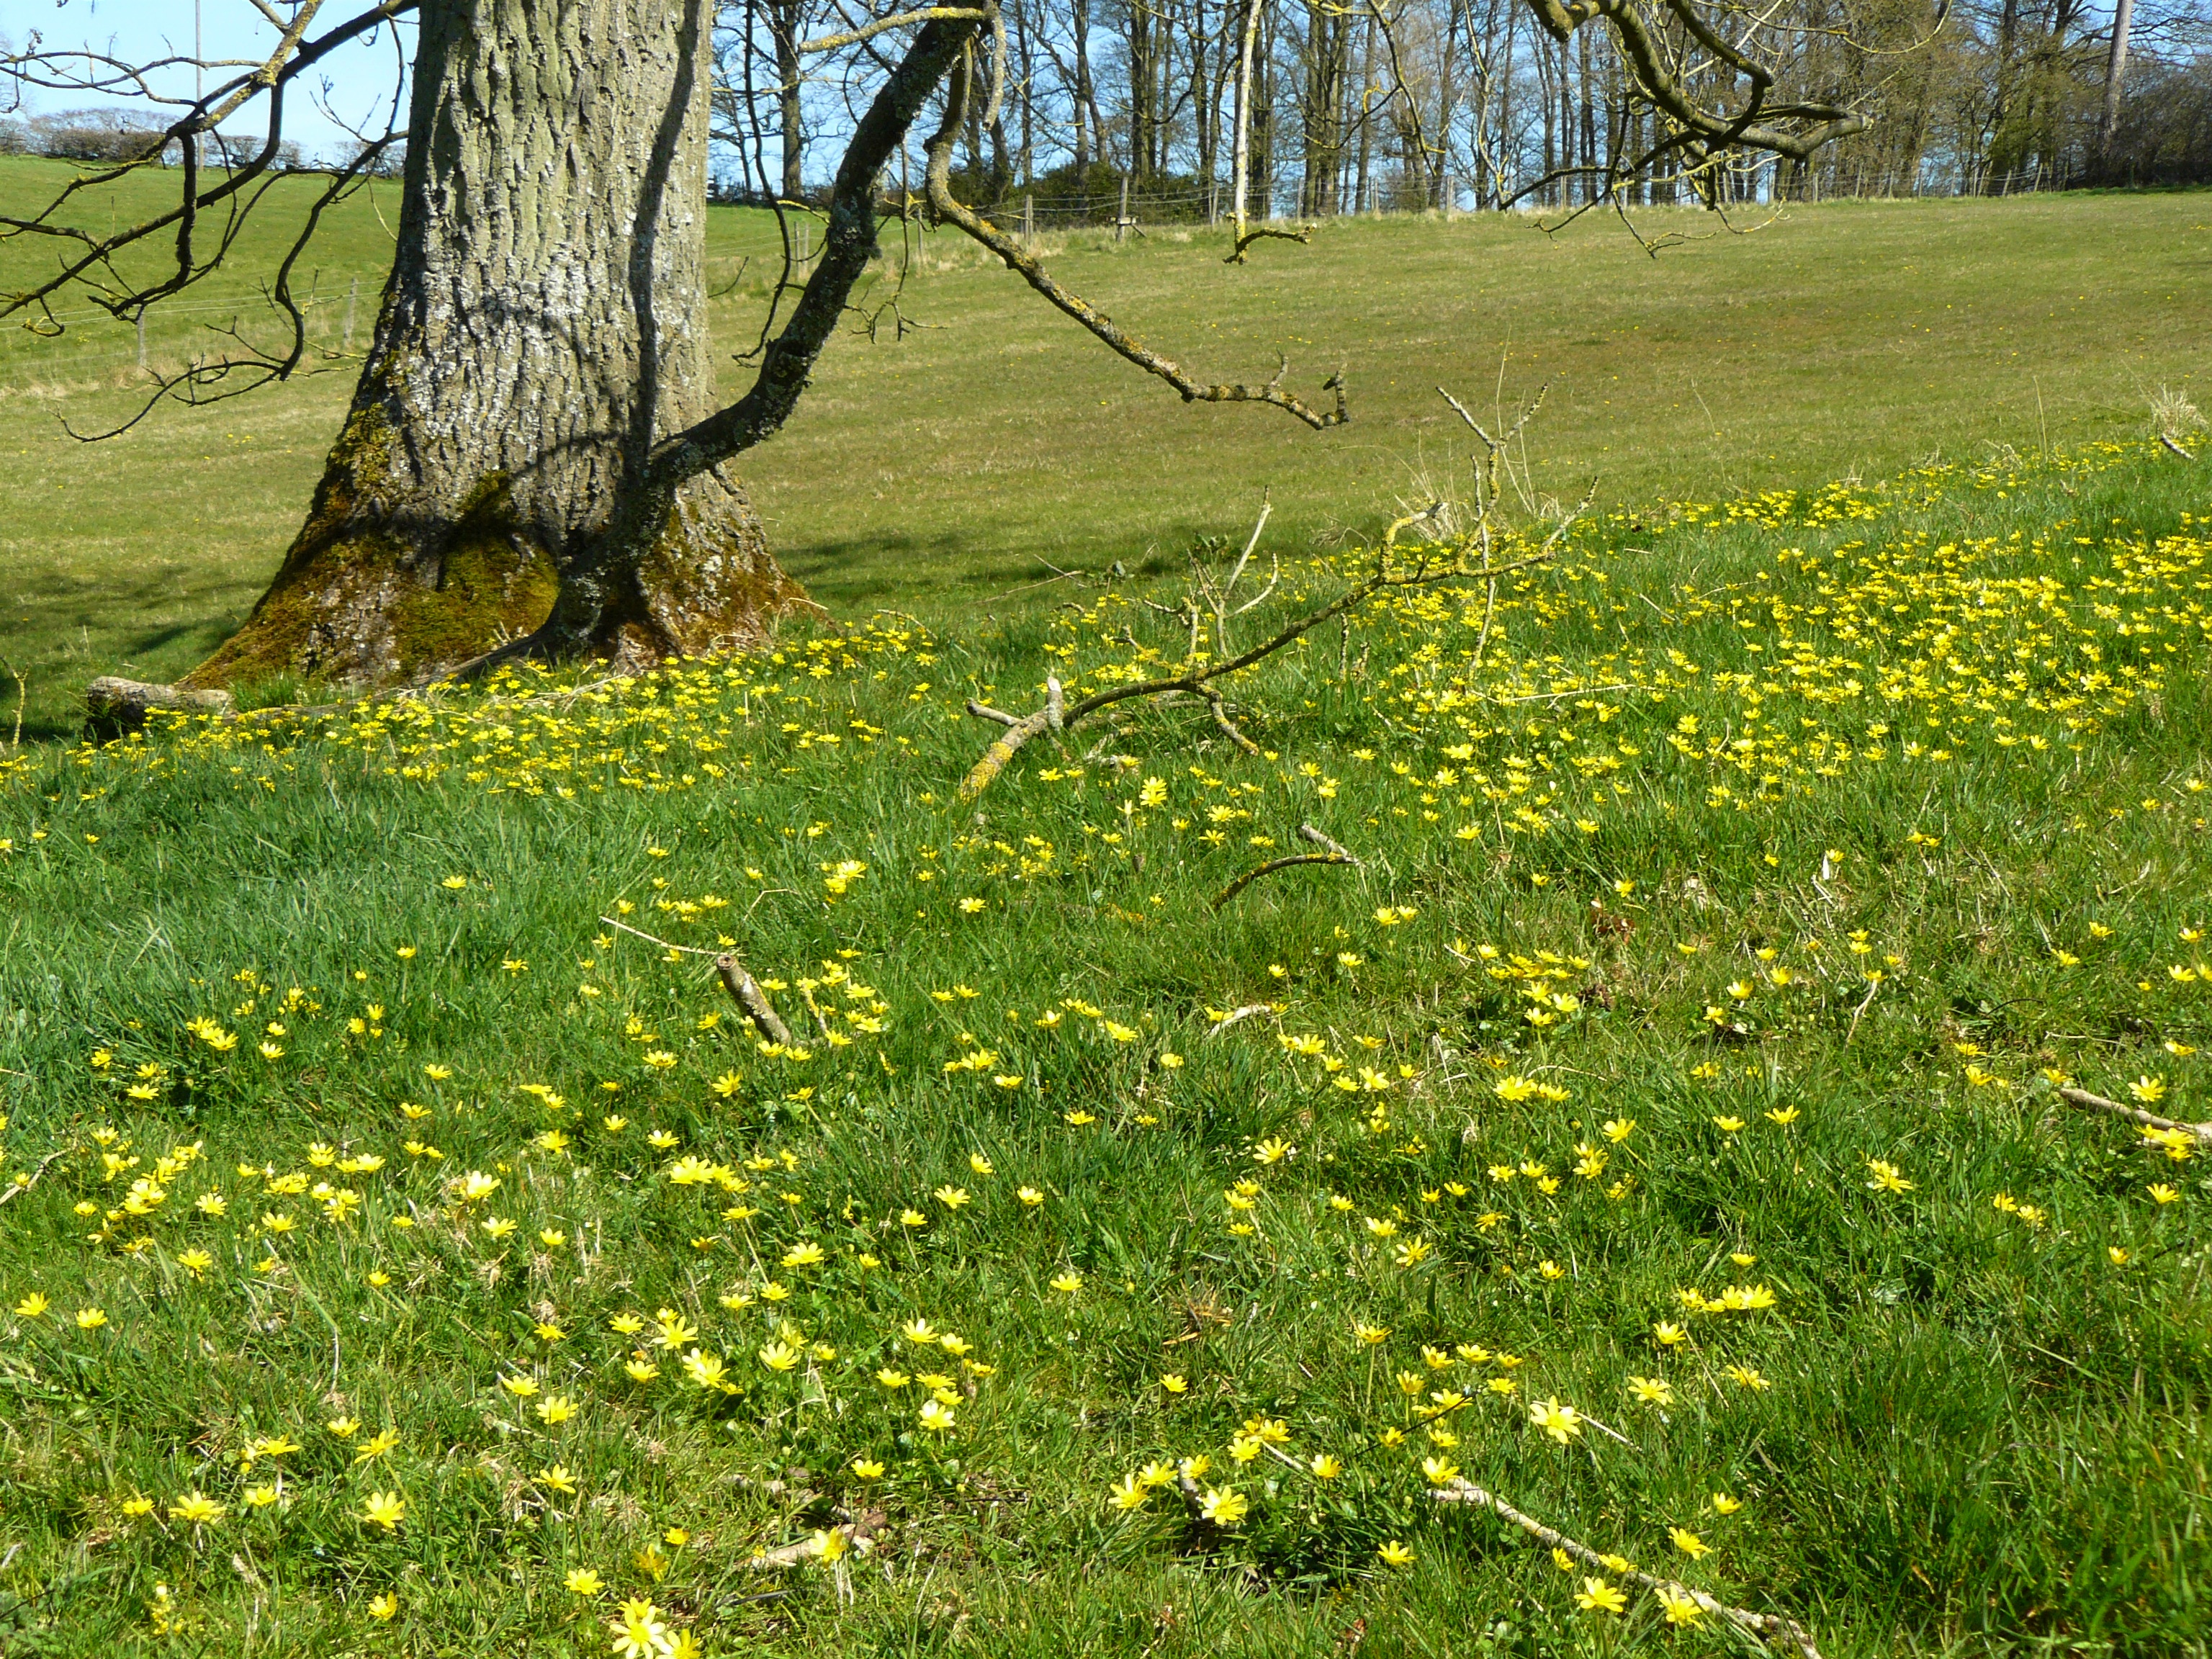
natural, natural landscape, meadow, plant, natural environment, grass, flower, grassland, spring, tree, pasture, wildflower, field, prairie, flowering plant, groundcover, cowslip, lawn, Forb, lesser celandine